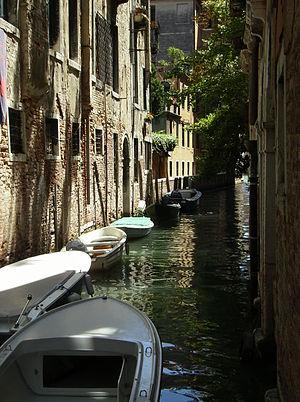
rio dei meloni venise
Le rio dei Meloni est un canal de Venise dans le sestiere de San Polo.